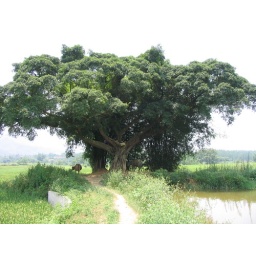
Look at the boy sitting in the tree